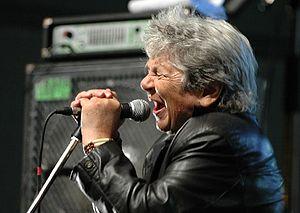
Le chanteur Little Bob au festival Jeudis du port à Brest (port de commerce, scène du Grand large) le 21 juillet 2005. .
Les Jeudis du port est un festival gratuit de musiques et d'arts de la rue se déroulant tous les jeudis soirs de mi-juillet à mi-août depuis 1989, sur le port de commerce de Brest.
Roberto Piazza, connu sous son nom de scène Little Bob, aussi surnommé « Libero », né le 10 mai 1945 à Alexandrie, fils d'un anarchiste du nord de l’Italie en pleine époque mussolinienne. Bob arrive au Havre en 1958 à l'âge de 13 ans et y réside depuis.